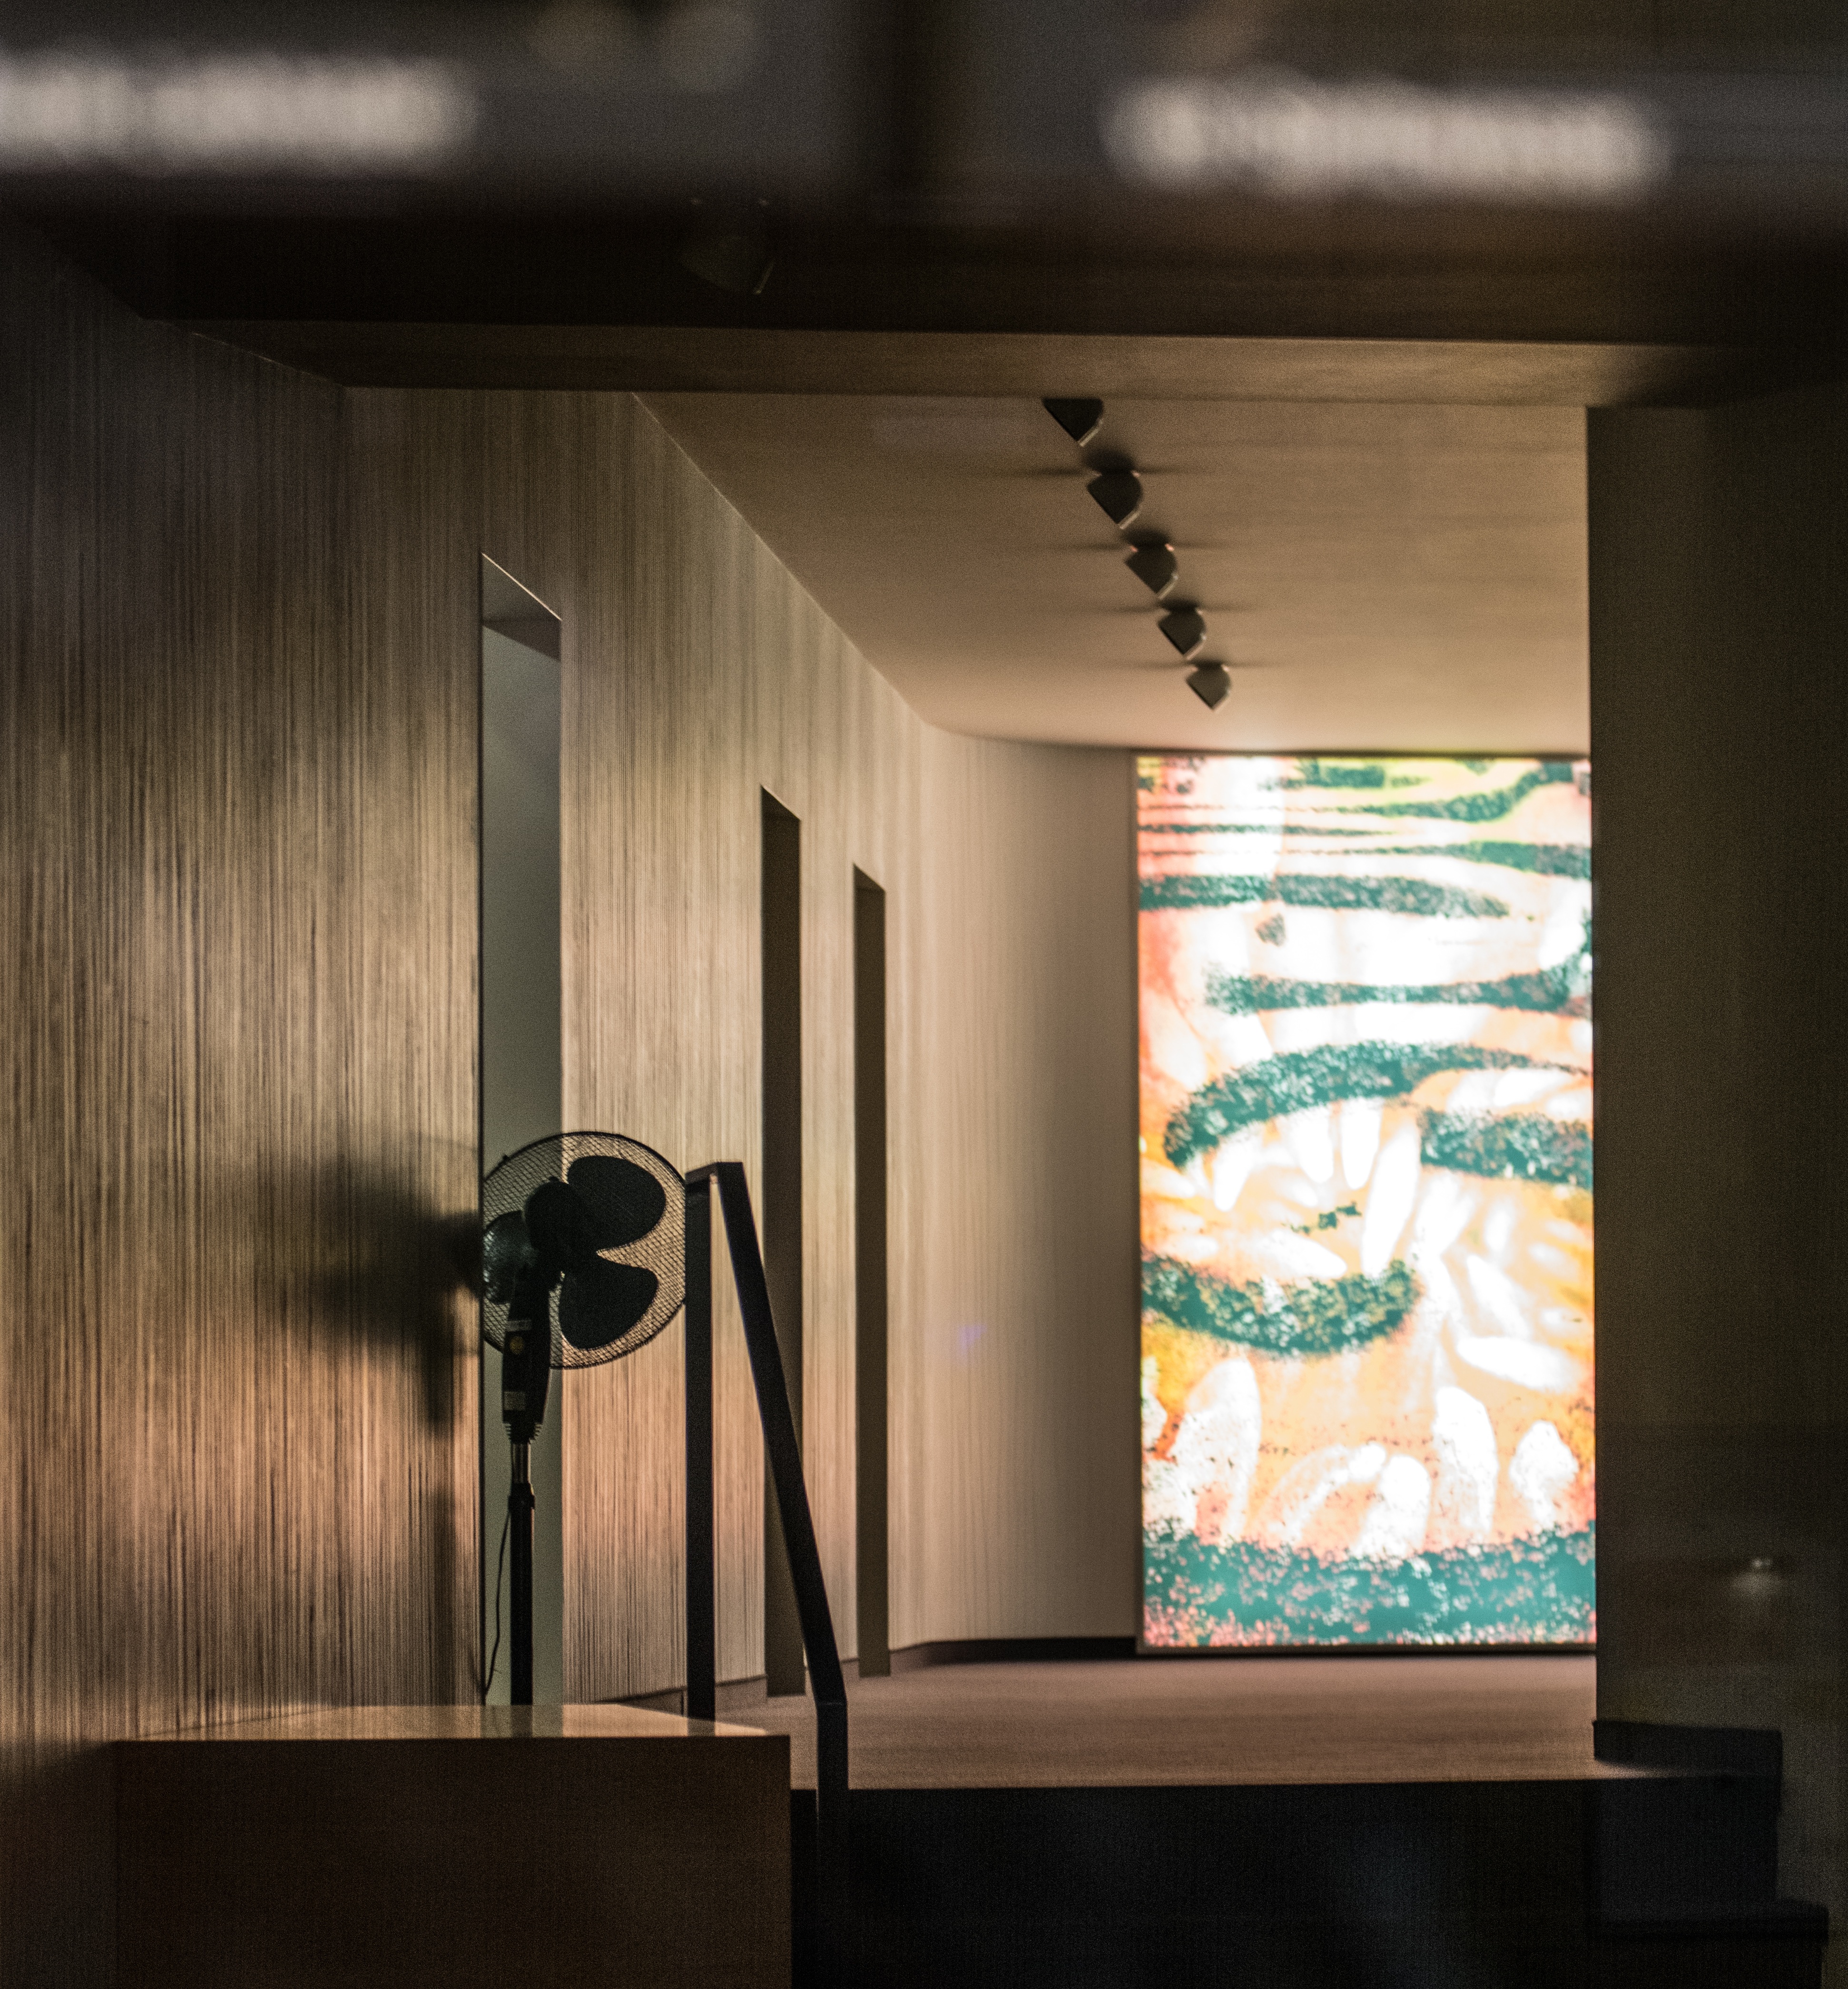
light, night, window, glass, wall, banner, room, lighting, door, fan, concrete, interior design, design, doors, hallway, company, modern art, window covering